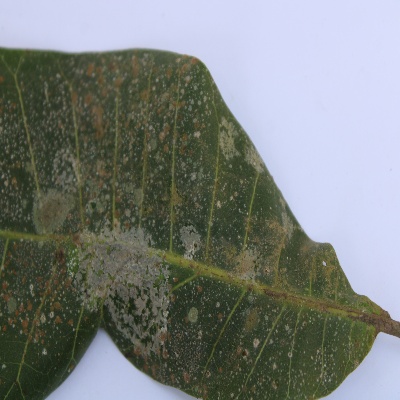
Crop: Cashew
Condition: red rust